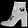
Label: Ankle boot